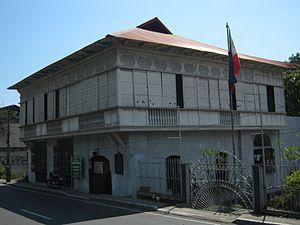
Marcela Mariño de Agoncillo est une femme philippine connue pour avoir cousu pour la toute première fois le drapeau des Philippines, ce qui lui vaut le surnom de « mère du drapeau philippin ».